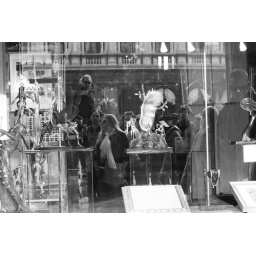
Phil leading landscape architects through a tour and their reflection in the window of building designed by Carlo Scarpa.